Predicted impact of Brexit

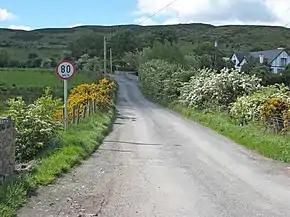
The UK–Ireland border crosses this road at Killeen (near Newry), marked only by a speed limit in km/h. (Northern Ireland uses mph.)

The United Kingdom and Republic of Ireland have been part of the Common Travel Area since before the EU was formed. This allows their citizens freedom of movement within the area. Their membership of the EU Customs Union and Single Market means there are no customs checks or tariffs. Since 2005, the border has been essentially invisible.